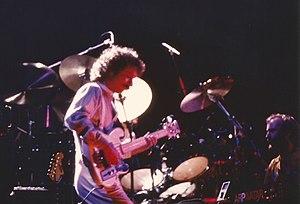
Daryl Mark Stuermer est un guitariste américain. Après avoir joué avec Jean-Luc Ponty et George Duke, il est guitariste et bassiste pour Genesis en tournée, de 1977 à 1992, en 2007 et 2020, ainsi que guitariste pour Phil Collins en tournée et sur les albums studio de ce dernier.